Frédéric Chopin

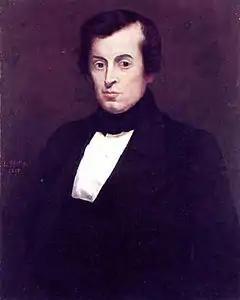
Chopin, 1838

In 1836, at a party hosted by Marie d'Agoult, Chopin met the French author George Sand (born [Amantine] Aurore [Lucile] Dupin). Short (under five feet, or 152 cm), dark, big-eyed and a cigar smoker, she initially repelled Chopin, who remarked, "What an unattractive person "la Sand" is. Is she really a woman?" However, by early 1837 Maria Wodzińska's mother had made it clear to Chopin in correspondence that a marriage with her daughter was unlikely to proceed. It is thought that she was influenced by his poor health and possibly also by rumours about his associations with women such as d'Agoult and Sand. Chopin finally placed the letters from Maria and her mother in a package on which he wrote, in Polish, "My Sorrow". Sand, in a letter to Grzymała of June 1838, admitted strong feelings for the composer and debated whether to abandon a current affair to begin a relationship with Chopin; she asked Grzymała to assess Chopin's relationship with Maria Wodzińska, without realising that the affair, at least from Maria's side, was over.